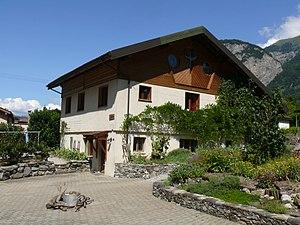
La maison de la fraternité Eucharistein à Epinassey (Valais, Suisse).
La fraternité Eucharistein a été fondée en 1996 à Saint-Maurice, en Valais en Suisse, par Nicolas Buttet.